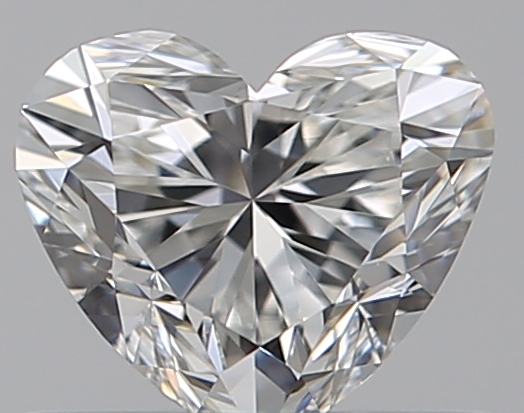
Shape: heart
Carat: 0.5
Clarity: VVS2
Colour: G
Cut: EX
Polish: VG
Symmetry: VG
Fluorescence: N
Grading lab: GIA
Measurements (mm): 4.7 x 5.41 x 3.28